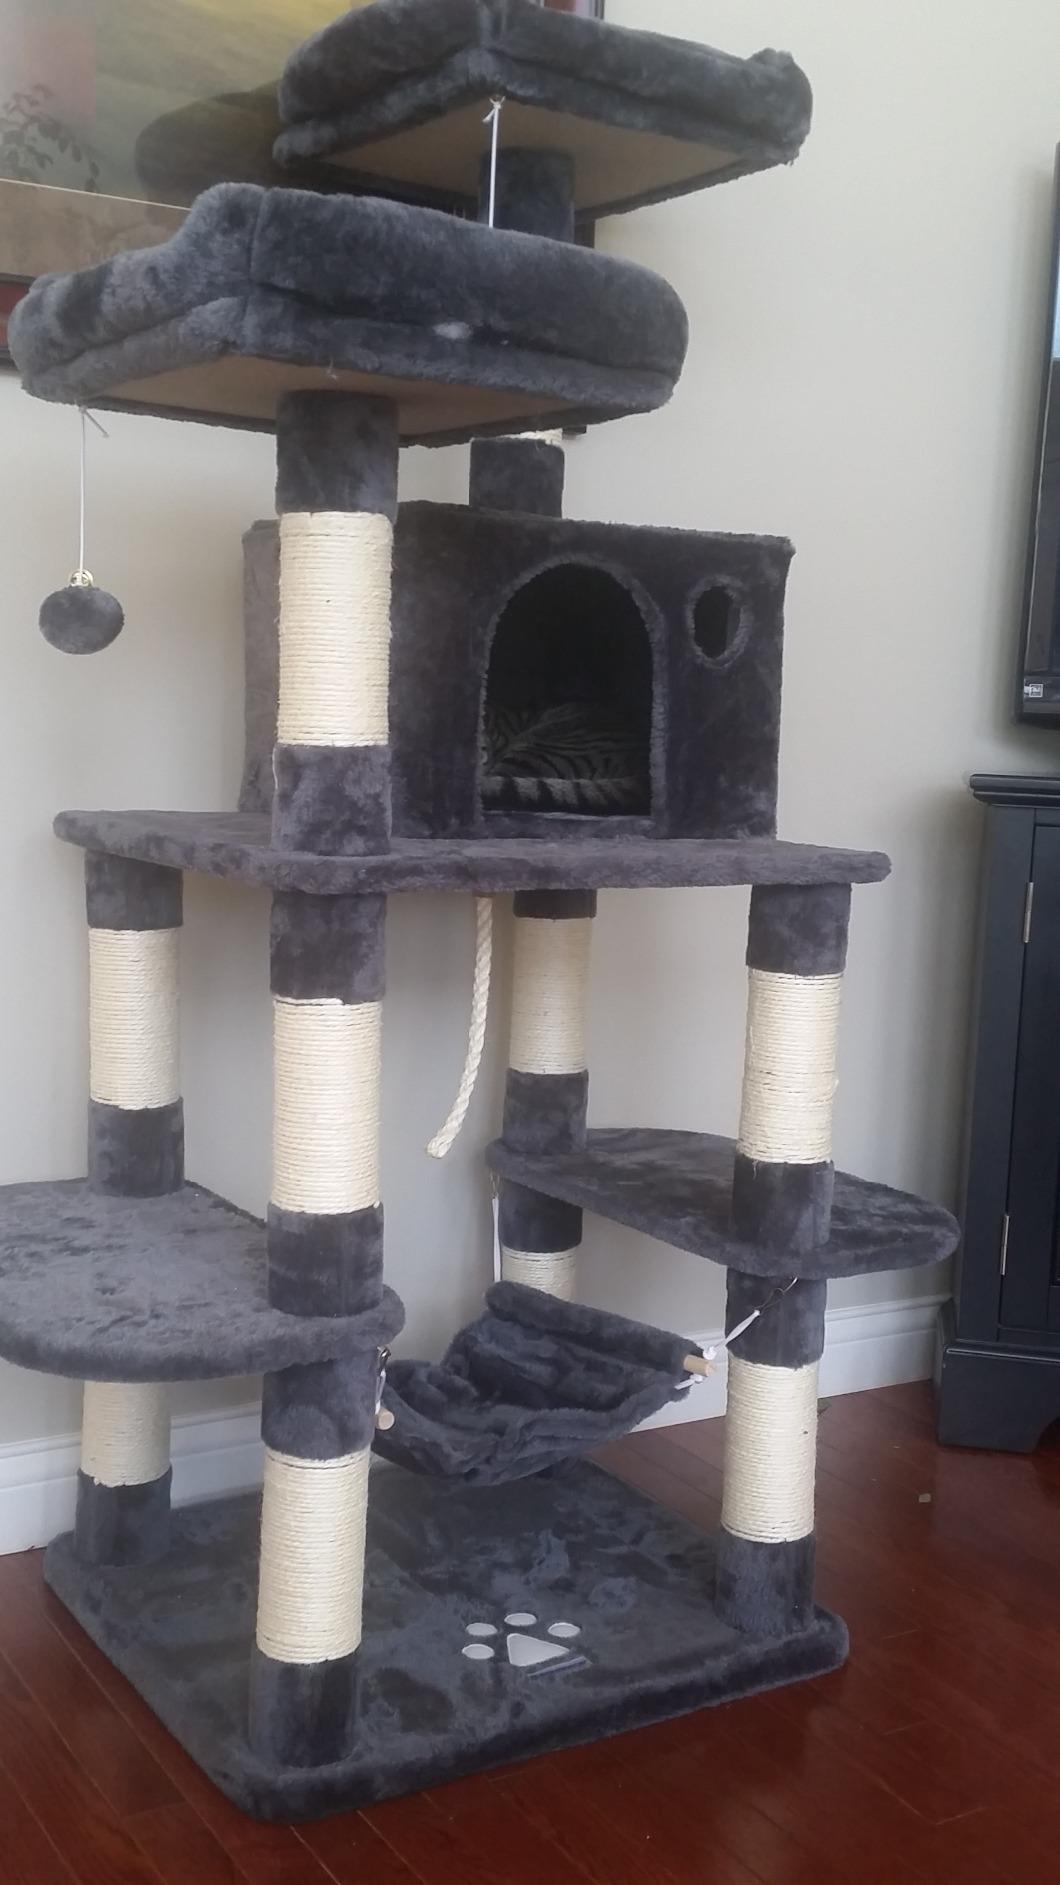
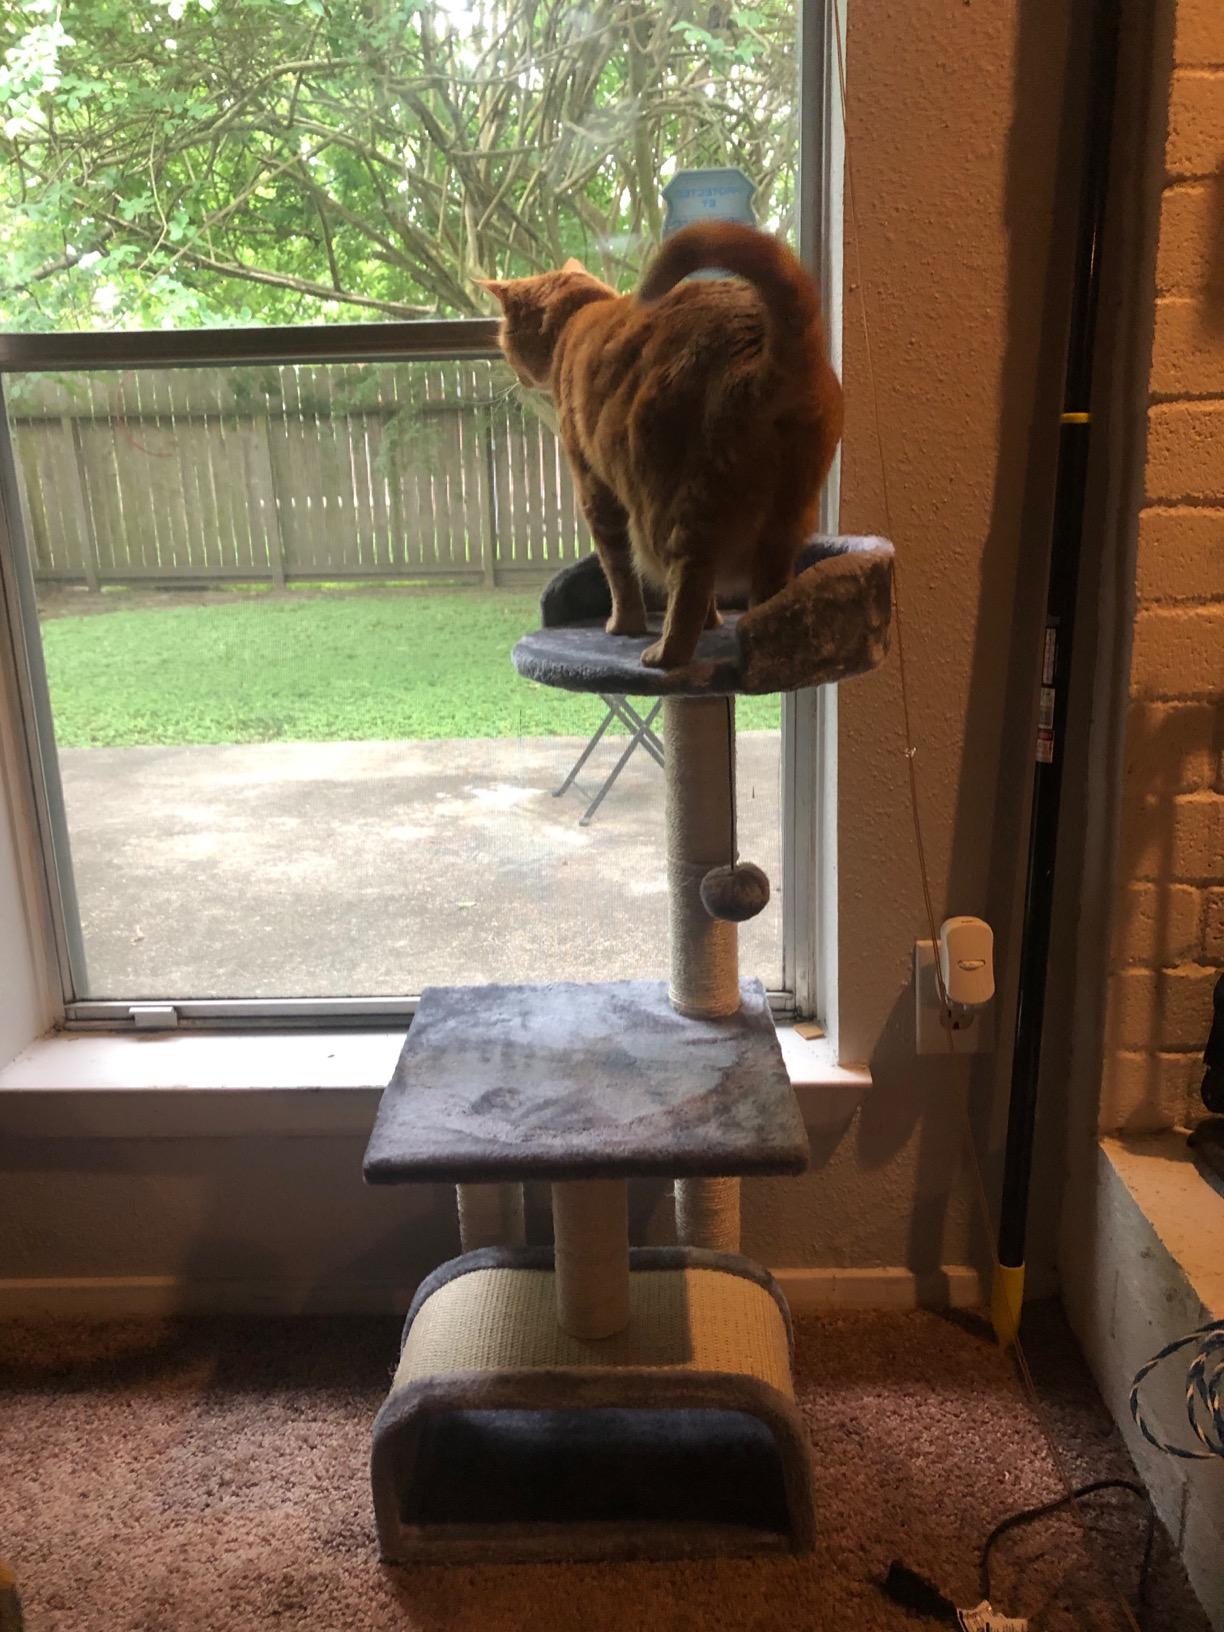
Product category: items_cat tree
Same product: no